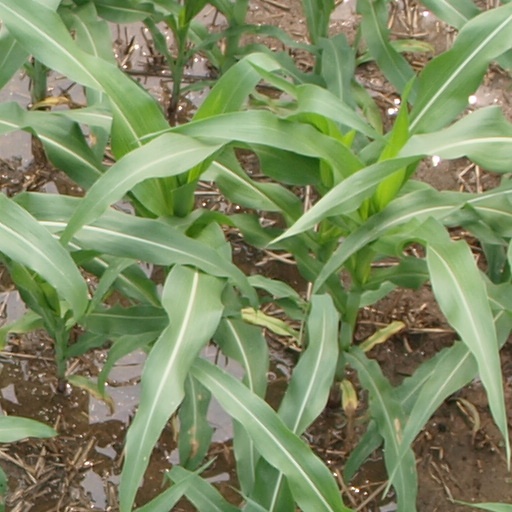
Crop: maize; corn